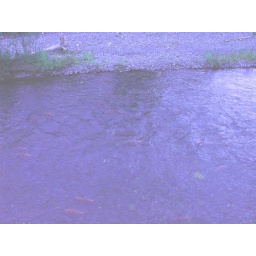
Look carefully! Sockeye salmon spawning in their red body- green head colors.